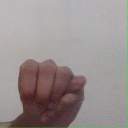
अक्षर: म